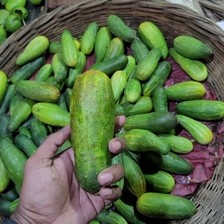
Label: cucumber